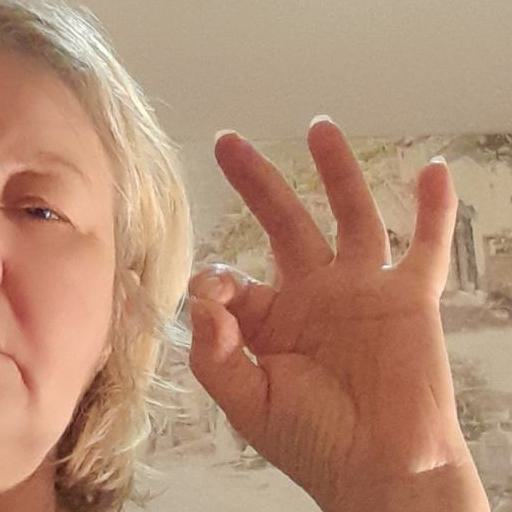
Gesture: ok